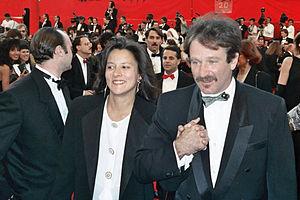
Robin Williams, de son vrai nom Robin McLaurin Williams [ˈɹɑbɪn ˈwɪljəms], né le 21 juillet 1951 à Chicago, en Illinois, aux, et mort le 11 août 2014 à Paradise Cay, en Californie, aux, est un acteur et humoriste américain.